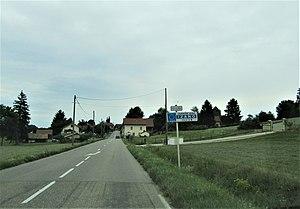
Entrée de Doissin depuis Montrevel
Doissin est une commune française située dans le département de l'Isère en région Auvergne-Rhône-Alpes.